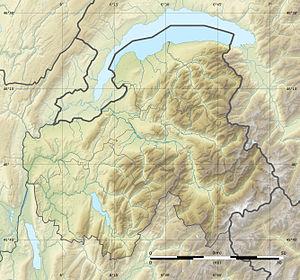
Carte physique vierge du département de Haute-Savoie, France, destinée à la géolocalisation. Limites géographiques de la carte
Reyvroz est une commune française située dans le département de la Haute-Savoie, en région Auvergne-Rhône-Alpes. Elle est située dans le Chablais français.
La Haute-Savoie fait partie de la région Auvergne-Rhône-Alpes. Elle est limitrophe des départements de l'Ain et de la Savoie, ainsi que de la Suisse et de l'Italie. Une partie de la frontière avec la Suisse est matérialisée par le lac Léman.
Le Grand-Bornand est une commune française située dans le département de la Haute-Savoie, en région Auvergne-Rhône-Alpes. Commune de montagne appartenant à la communauté de communes des Vallées de Thônes, elle comptait 2 118 habitants en 2017.
L'aiguille de la Floria est un sommet du massif des Aiguilles Rouges. Il surplombe le glacier de la Floria.
Le lac de Montriond se trouve en Haute-Savoie sur la commune de Montriond, dans le Chablais français.
Le lac des Plagnes se trouve en Haute-Savoie sur la commune d'Abondance, dans le Chablais français.